Hollywood Ending

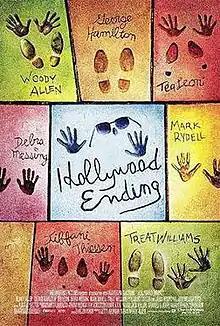
Theatrical release poster

Hollywood Ending is a 2002 American comedy film written and directed by Woody Allen, who also plays the principal character. It tells the story of a once-famous film director who suffers hysterical blindness due to the intense pressure of directing.